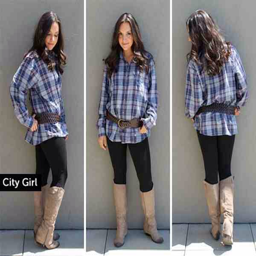
this look is perfected with the right belt and boots .